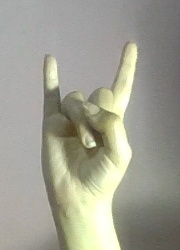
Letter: la